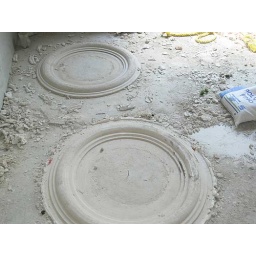
These were made on the floor in the master bedroom and then put in place around the port hole windows.